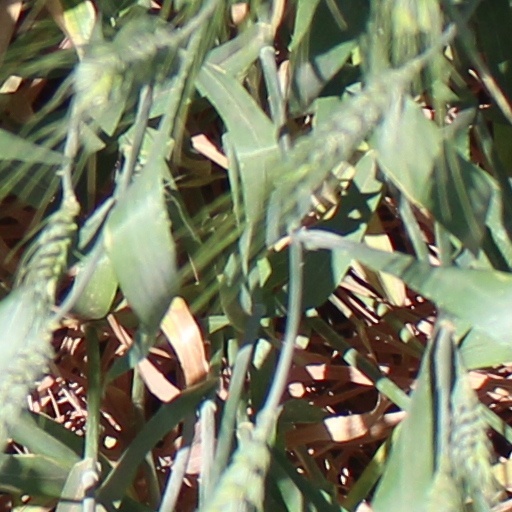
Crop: wheat